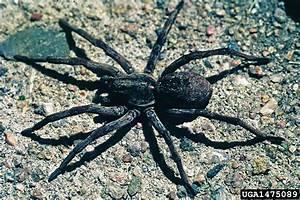
spider